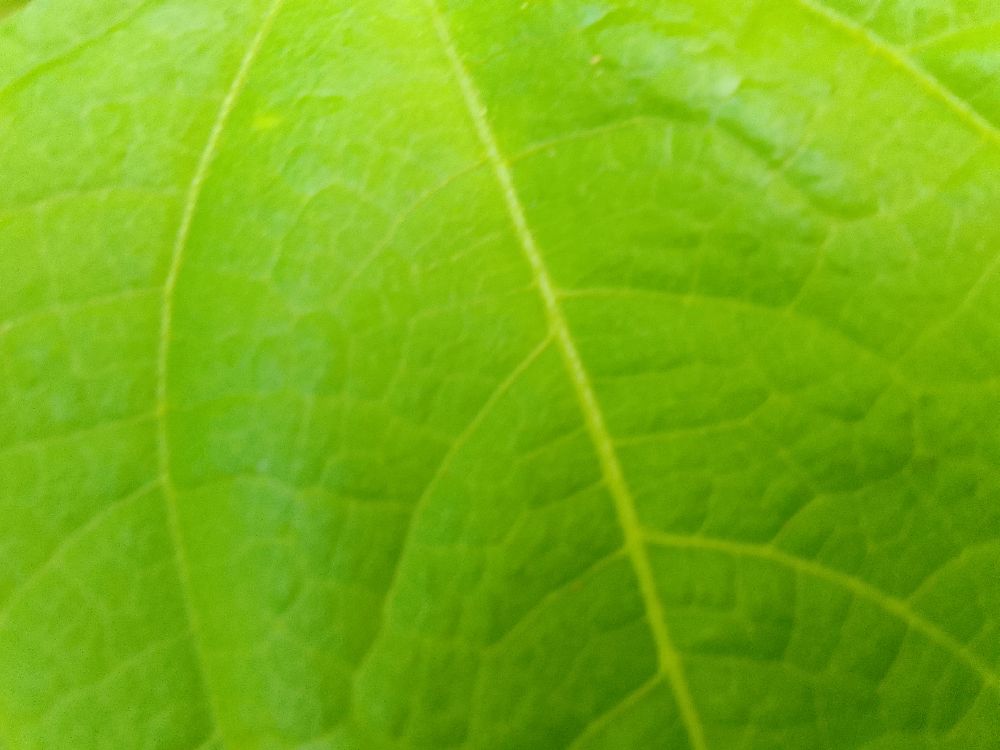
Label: healthy